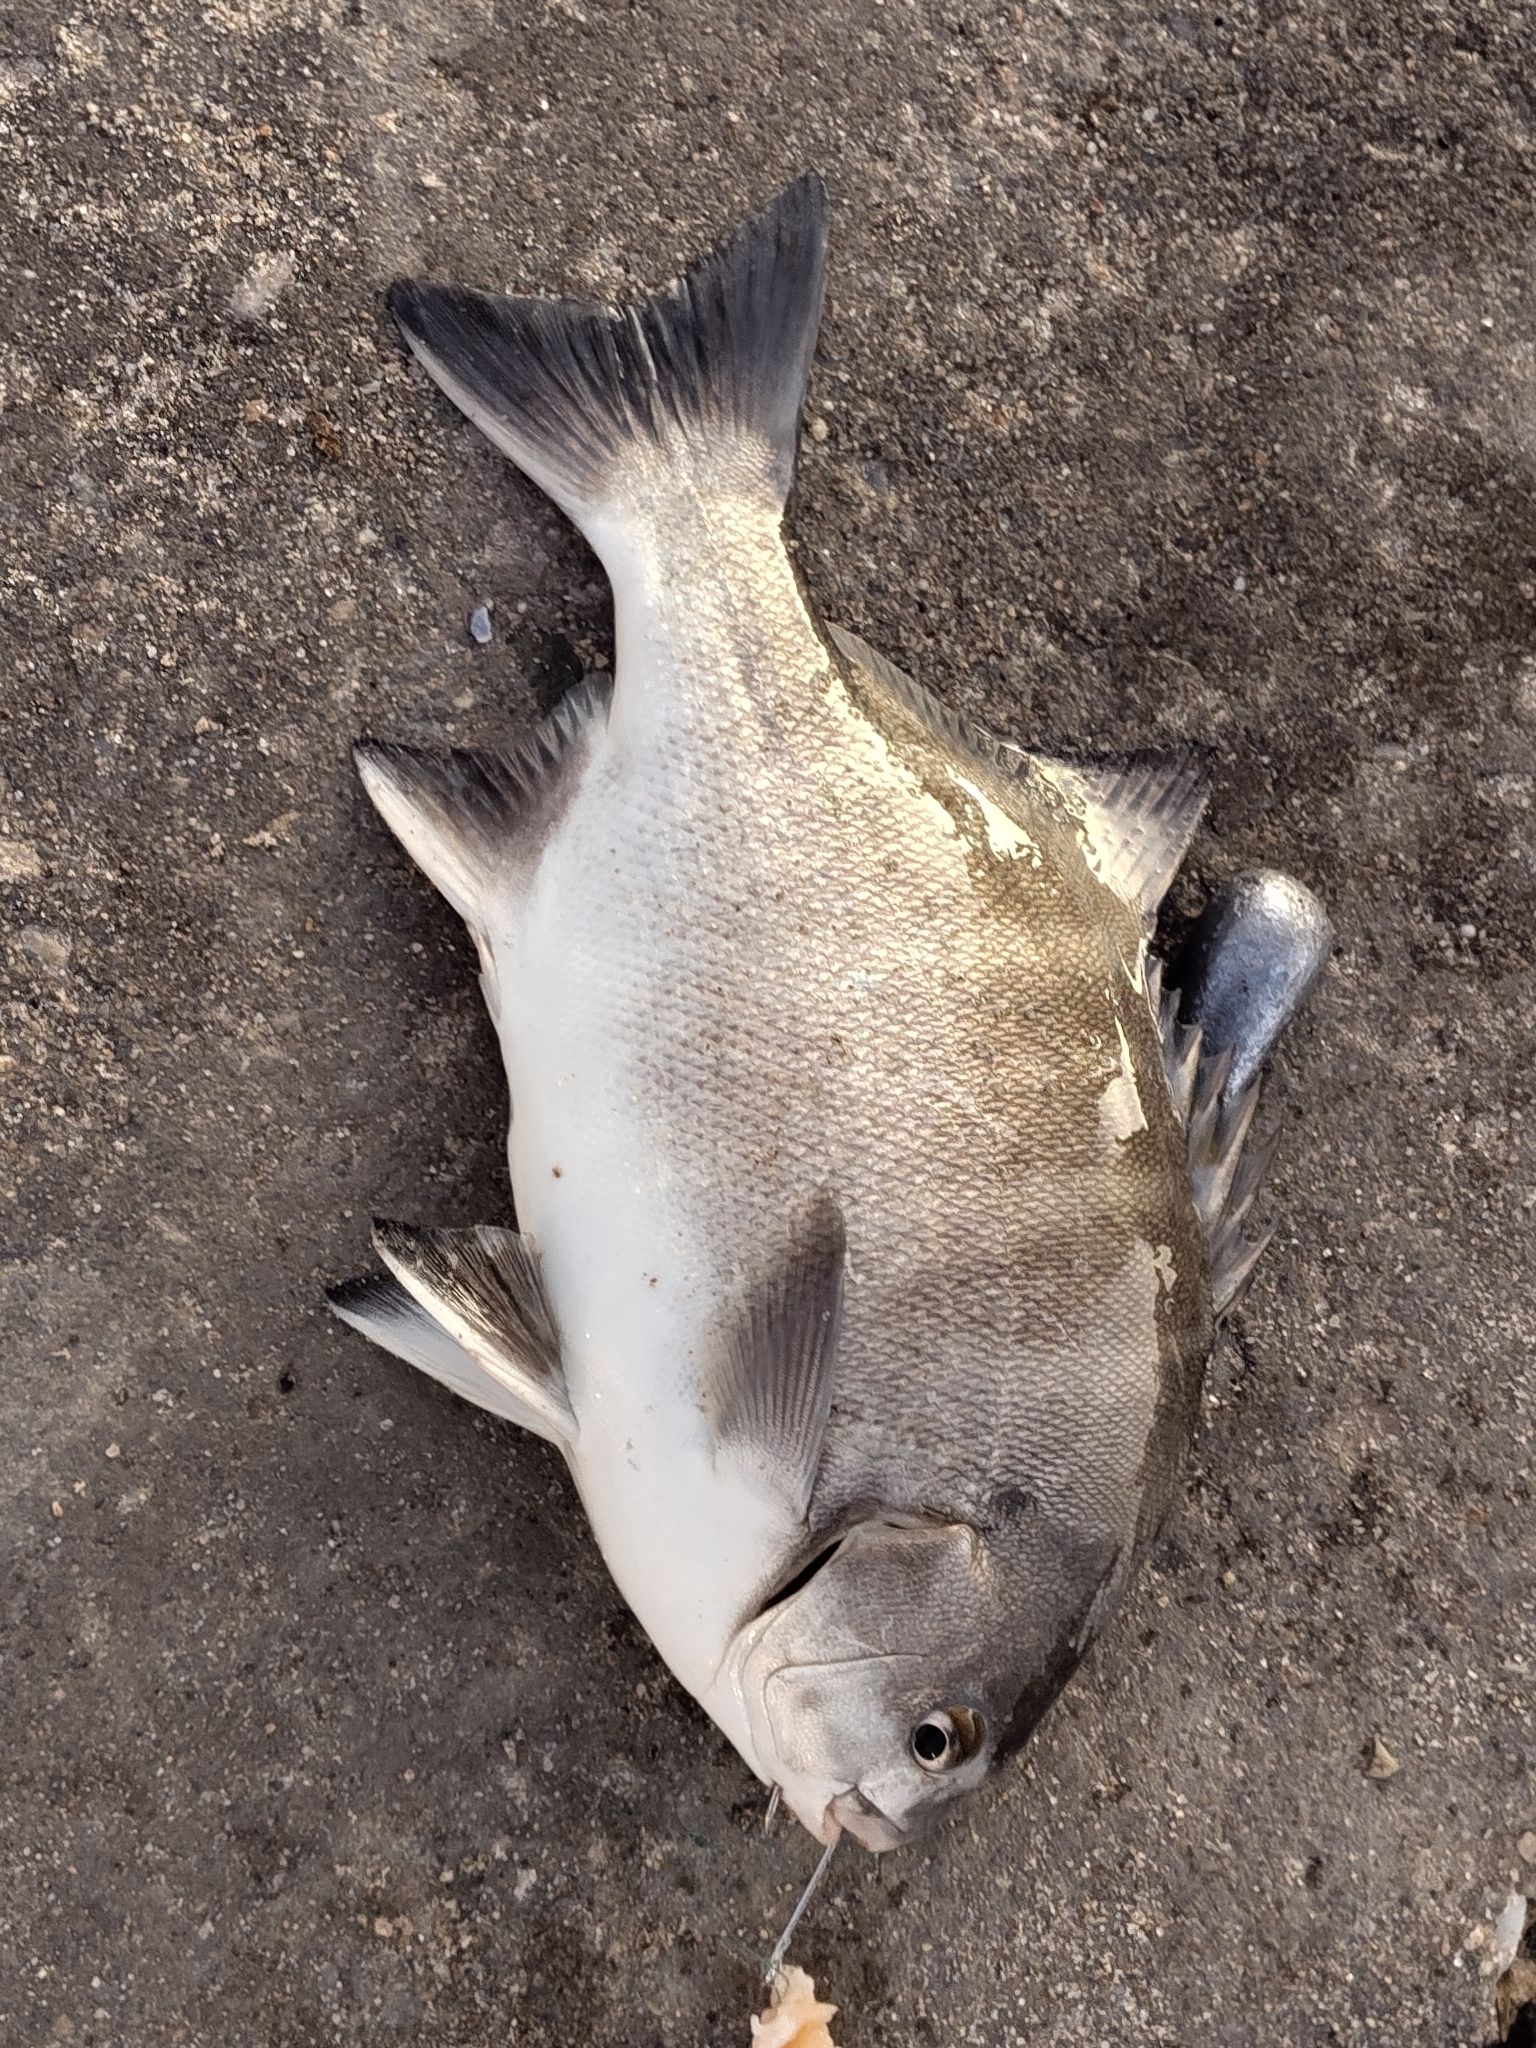
fish (species not among the labelled classes)